Sunshine Love

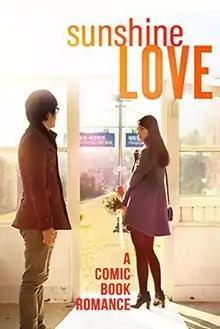
Film poster

Sunshine Love is a 2013 South Korean romantic comedy film written and directed by Jo Eun-sung, starring Oh Jung-se and Jo Eun-ji.